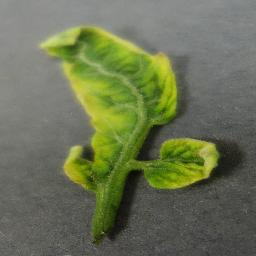
Label: Tomato___Tomato_Yellow_Leaf_Curl_Virus